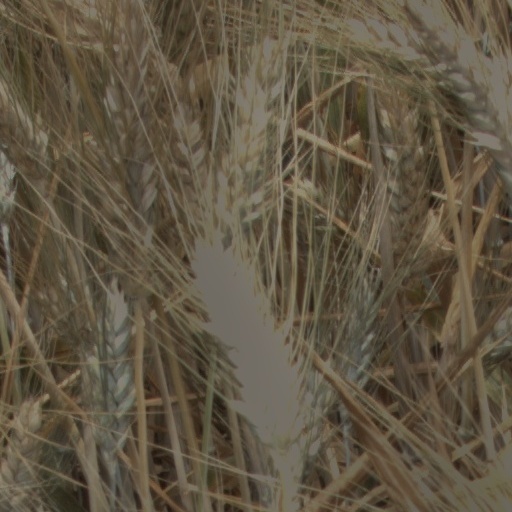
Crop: wheat